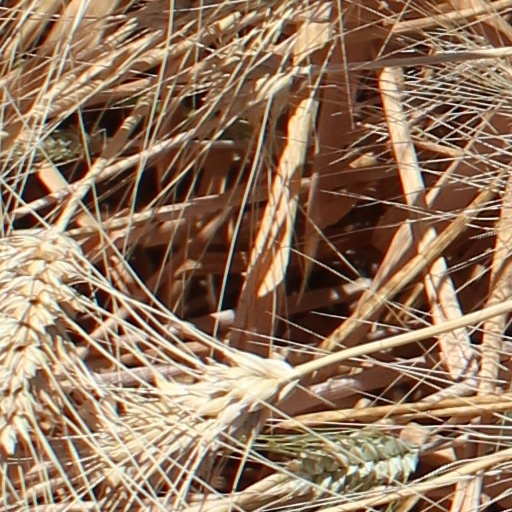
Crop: wheat